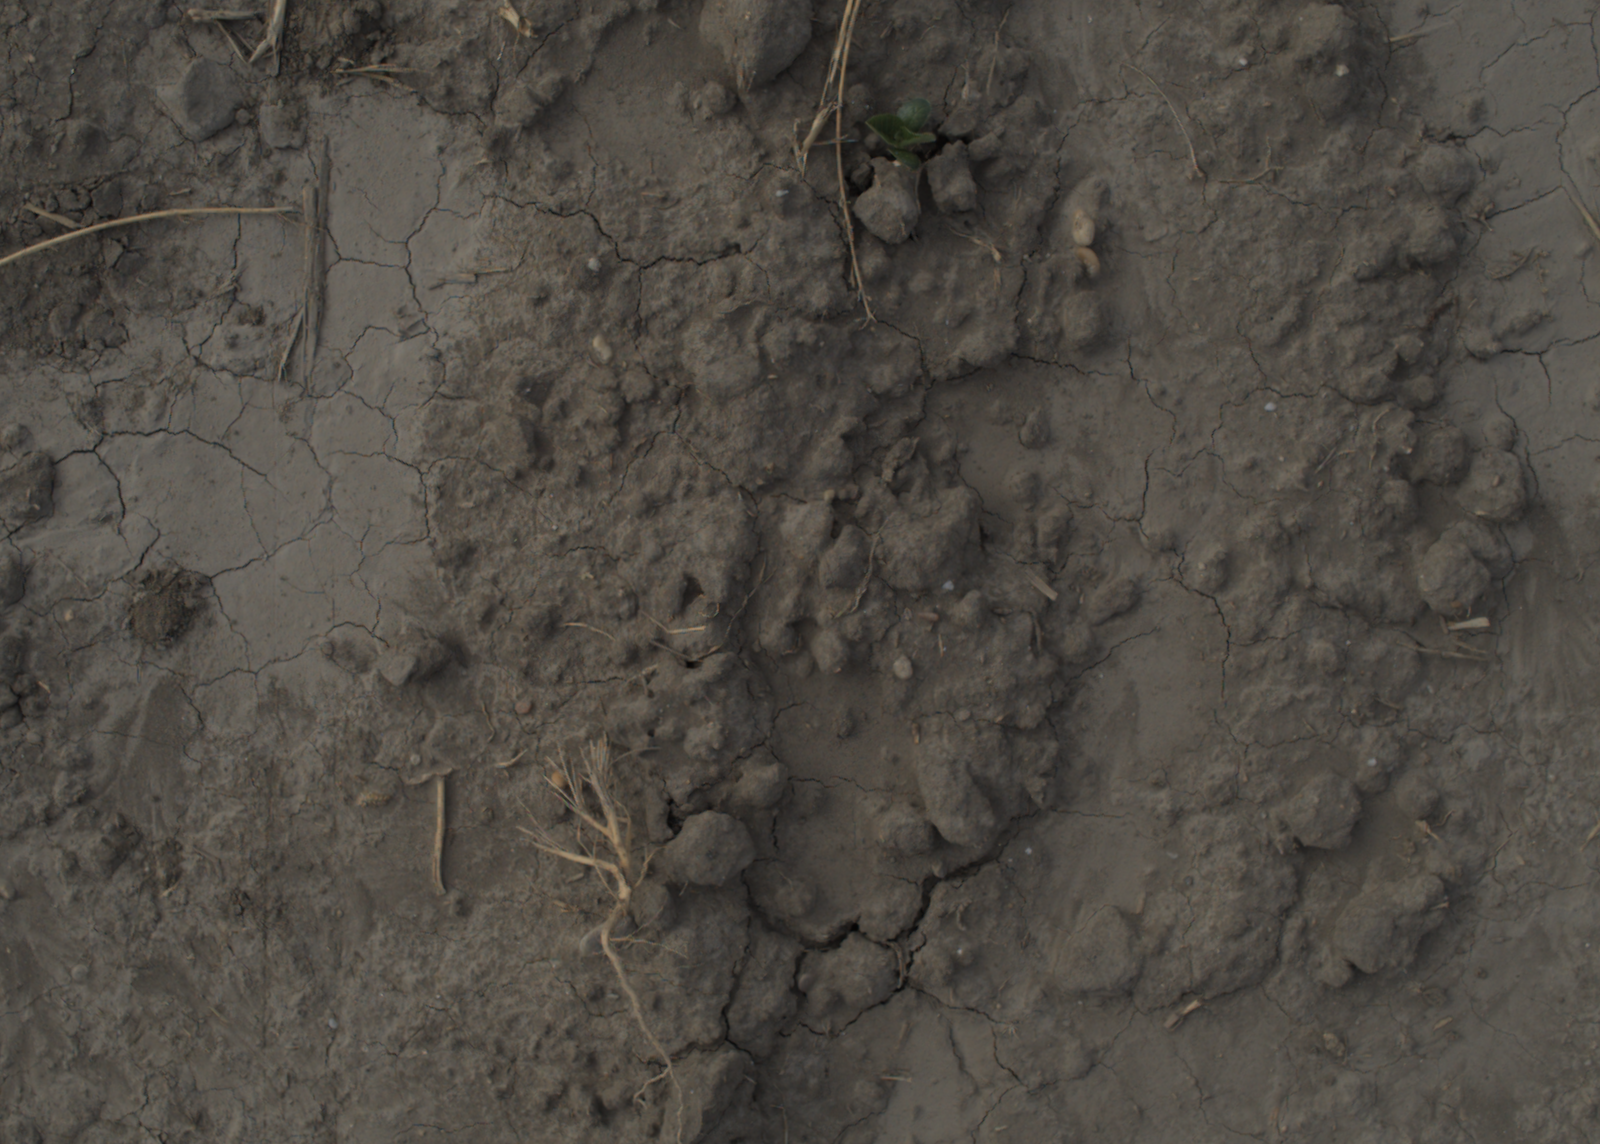
Capture date: 16.09.2021 11:11:11
Weather: mixed
Wind: light
Seeding date: 02.09.2021
Plant canopy height (mm): 957